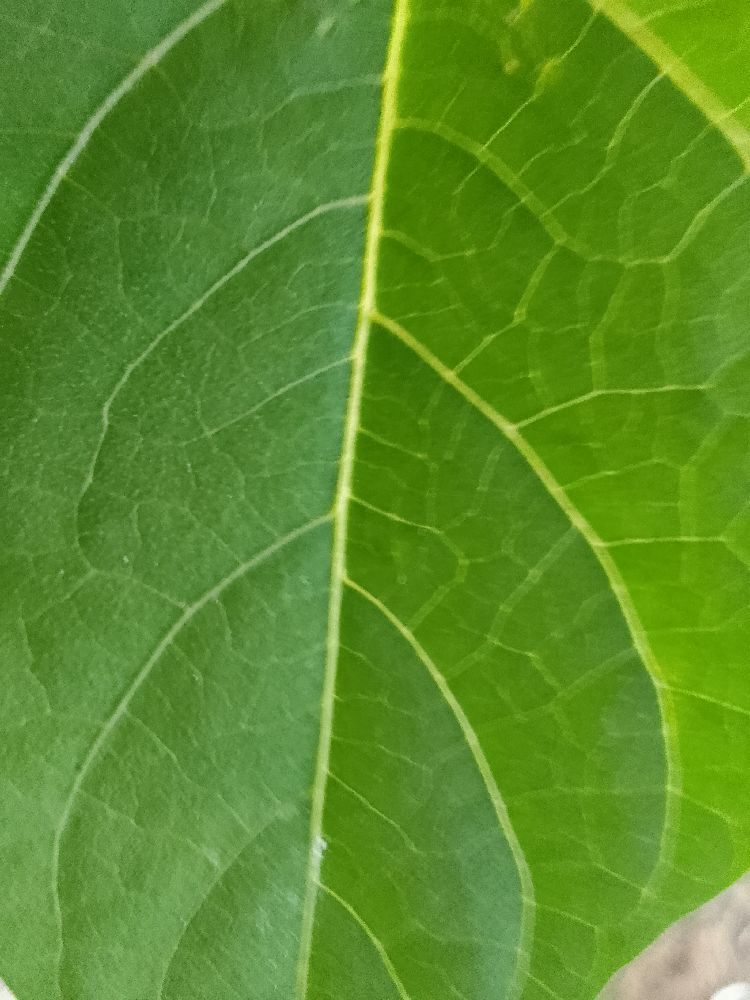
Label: healthy